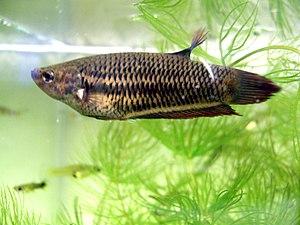
Le Combattant est une espèce de poissons de la famille des Osphronemidae. Il est originaire des eaux douces tropicales de l'Asie du Sud-Est. Cette espèce est très couramment élevée en captivité comme poisson d'aquarium un peu partout dans le monde. Des variétés domestiques existent dans différentes formes et couleurs. Dans ses pays d'origine, les mâles sont utilisés pour des combats d'animaux. En effet, ils peuvent se montrer très belliqueux entre eux et livrer des combats parfois mortels, c'est pourquoi ils sont maintenus dans des aquariums séparés. Un aquarium cubique d'au moins vingt litres est nécessaire ainsi que des plantes aquatiques et un chauffage pour aquarium, sa température doit rester comprise entre 25° et 28°. Comme pour toute espèce domestique, les aquariums de type boule sont à proscrire, certains pays européens les ont d'ailleurs interdits.